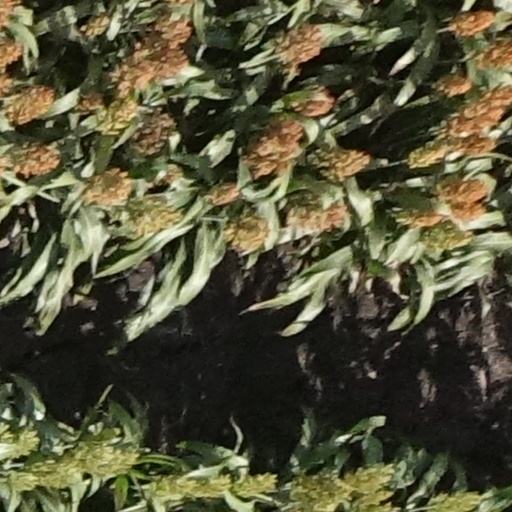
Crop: sorghum